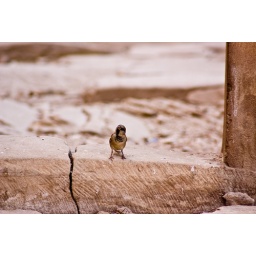
He was sitting in a door frame - perhaps he was checking tickets; I didn't ask.